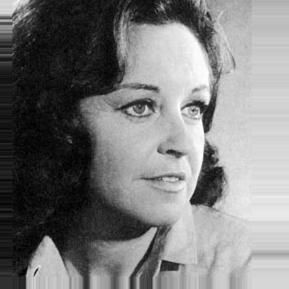
Age: 44